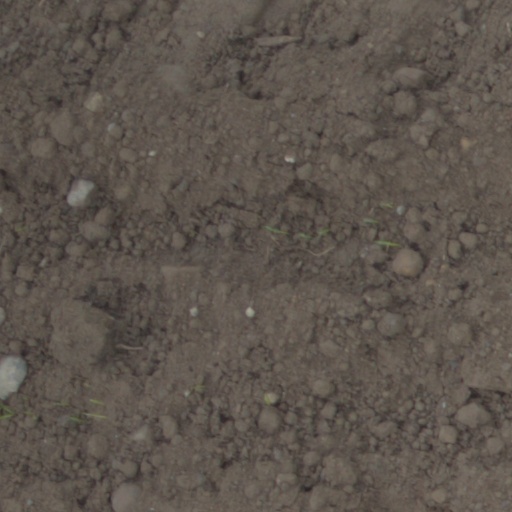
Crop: wheat